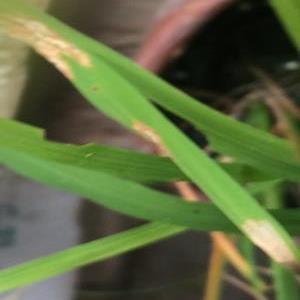
Disease: Blast